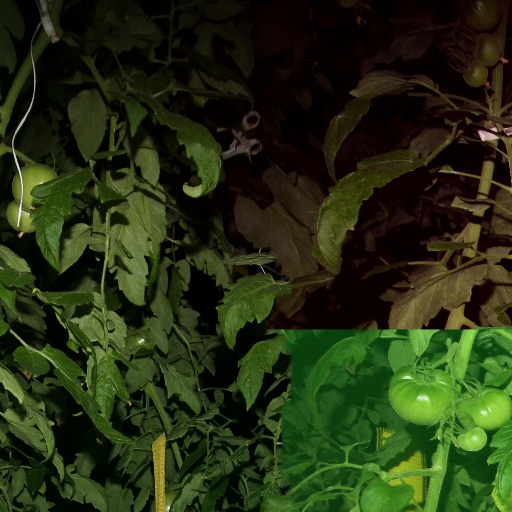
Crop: tomato